Uri Zohar

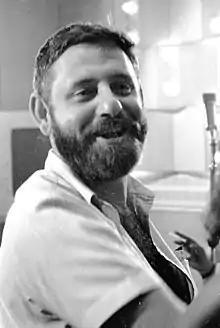

After his discharge from the army, Zohar became one of the founding members of the theatre and entertainment troupe Batzal Yarok, which was popular in the late 1950s and early 1960s. In the 1960s, Zohar directed and starred in Israeli films, among them "Hole in the Moon", "Three Days and a Child", "Every Bastard a King", "Big Eyes" and "Metzitzim". He directed 11 full-length films as well as a number of short movies and episodes of the television series "Lool" (Chicken Coop). When Israel Television went on air, he became a program host and appeared in commercials.